Southern Arkansas University

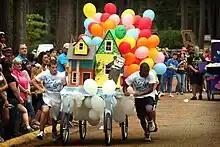
Family Day Bed Race

The annual Bed Races have been a unique tradition as a part of SAU's Family Day festivities since November 7, 1981. Representatives from SAU's residence halls build and race twin-sized "beds" with a mattress platform on top of four bicycle tires. Once constructed, the beds are decorated according to a theme decided annually by the residence's Hall Councils. The bed must have one reclining student, protected by a football helmet, and four runners. Each team competes in a double elimination race, and the winners take home the coveted Bed Race Trophy.